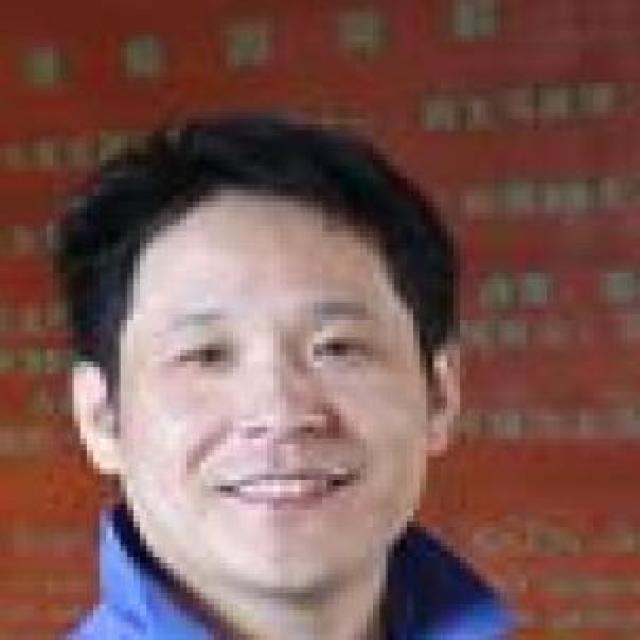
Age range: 21-44